Benjamin Afgour

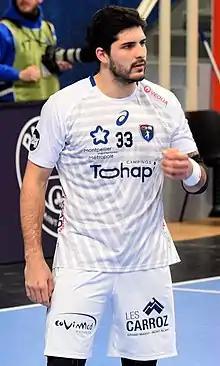
Afgour in 2018

Benjamin Afgour (born 1 April 1991) is a French handball player for Dunkerque Handball Grand Littoral and the French national team. He has played almost his entire career for Dunkerque, except for three years between 2017 and 2020 for Montpellier Handball